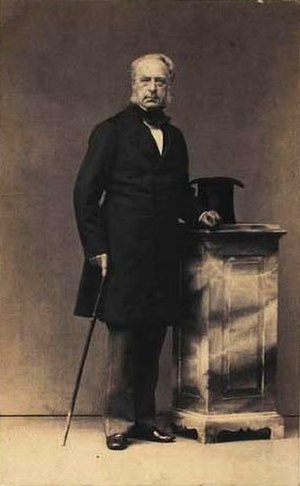
Ludvig Moltke (stiftamtmand)
Ehrenreich Christopher Ludvig lensgreve Moltke var en dansk diplomat og amtmand.